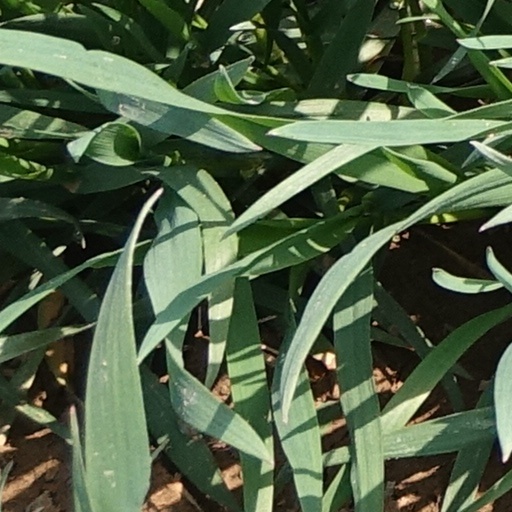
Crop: wheat